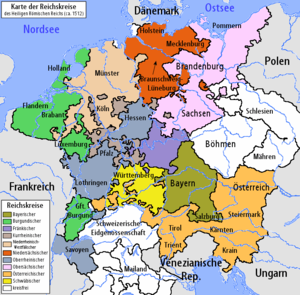
Det tysk-romerske Rige / Historie / Fra Huset Habsburgs generhvervelse af den tyske krone til Trediveårskrigens slutning (1438—1648)
Det tysk-romerske Riges kredsinddeling fra 1512. Kredsfrie områder med hvidt.
Det Hellige Romerske Rige af Tysk Nation, på dansk som regel kaldt for Det Tysk-Romerske Rige, var et politisk konglomerat af lande i Vest- og Centraleuropa med Tyskland som centrum. Kejserrigets navn skiftede meget gennem tiderne. Udtrykket Det romerske kejserrige blev brugt i 1034 som betegnelse for Konrad 2.s lande. I 1157 brugte man udtrykket Det hellige kejserrige. Titlen romersk kejser om nordeuropæiske herskere blev anvendt første gang under Otto 2. Indtil da havde kejserne fra og med Karl den Store og til og med Otto 1. den Store anvendt titlen Imperator Augustus. Det præcise udtryk, Det hellige romerske kejserrige dateres fra 1254, og den afsluttende version, Det hellige romerske kejserrige af tysk nation ses første gang i 1512.